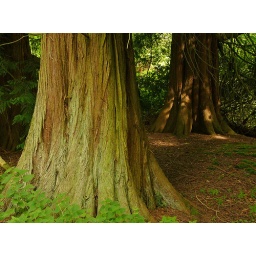
Western Redcedar trees at Arniston Estate near Temple, Midlothian, Scotland. The girth of the nearest tree is approx 3.75m.